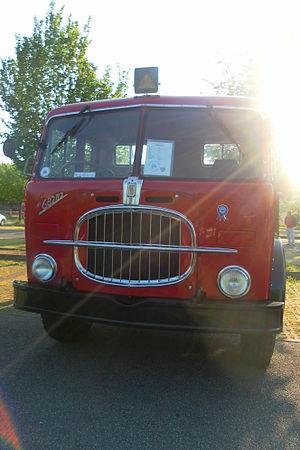
Le Fiat 682 est le premier véritable camion polyvalent, camion porteur et tracteur de semi-remorques, fabriqué par le constructeur italien Fiat V.I. de 1952 à 1988.